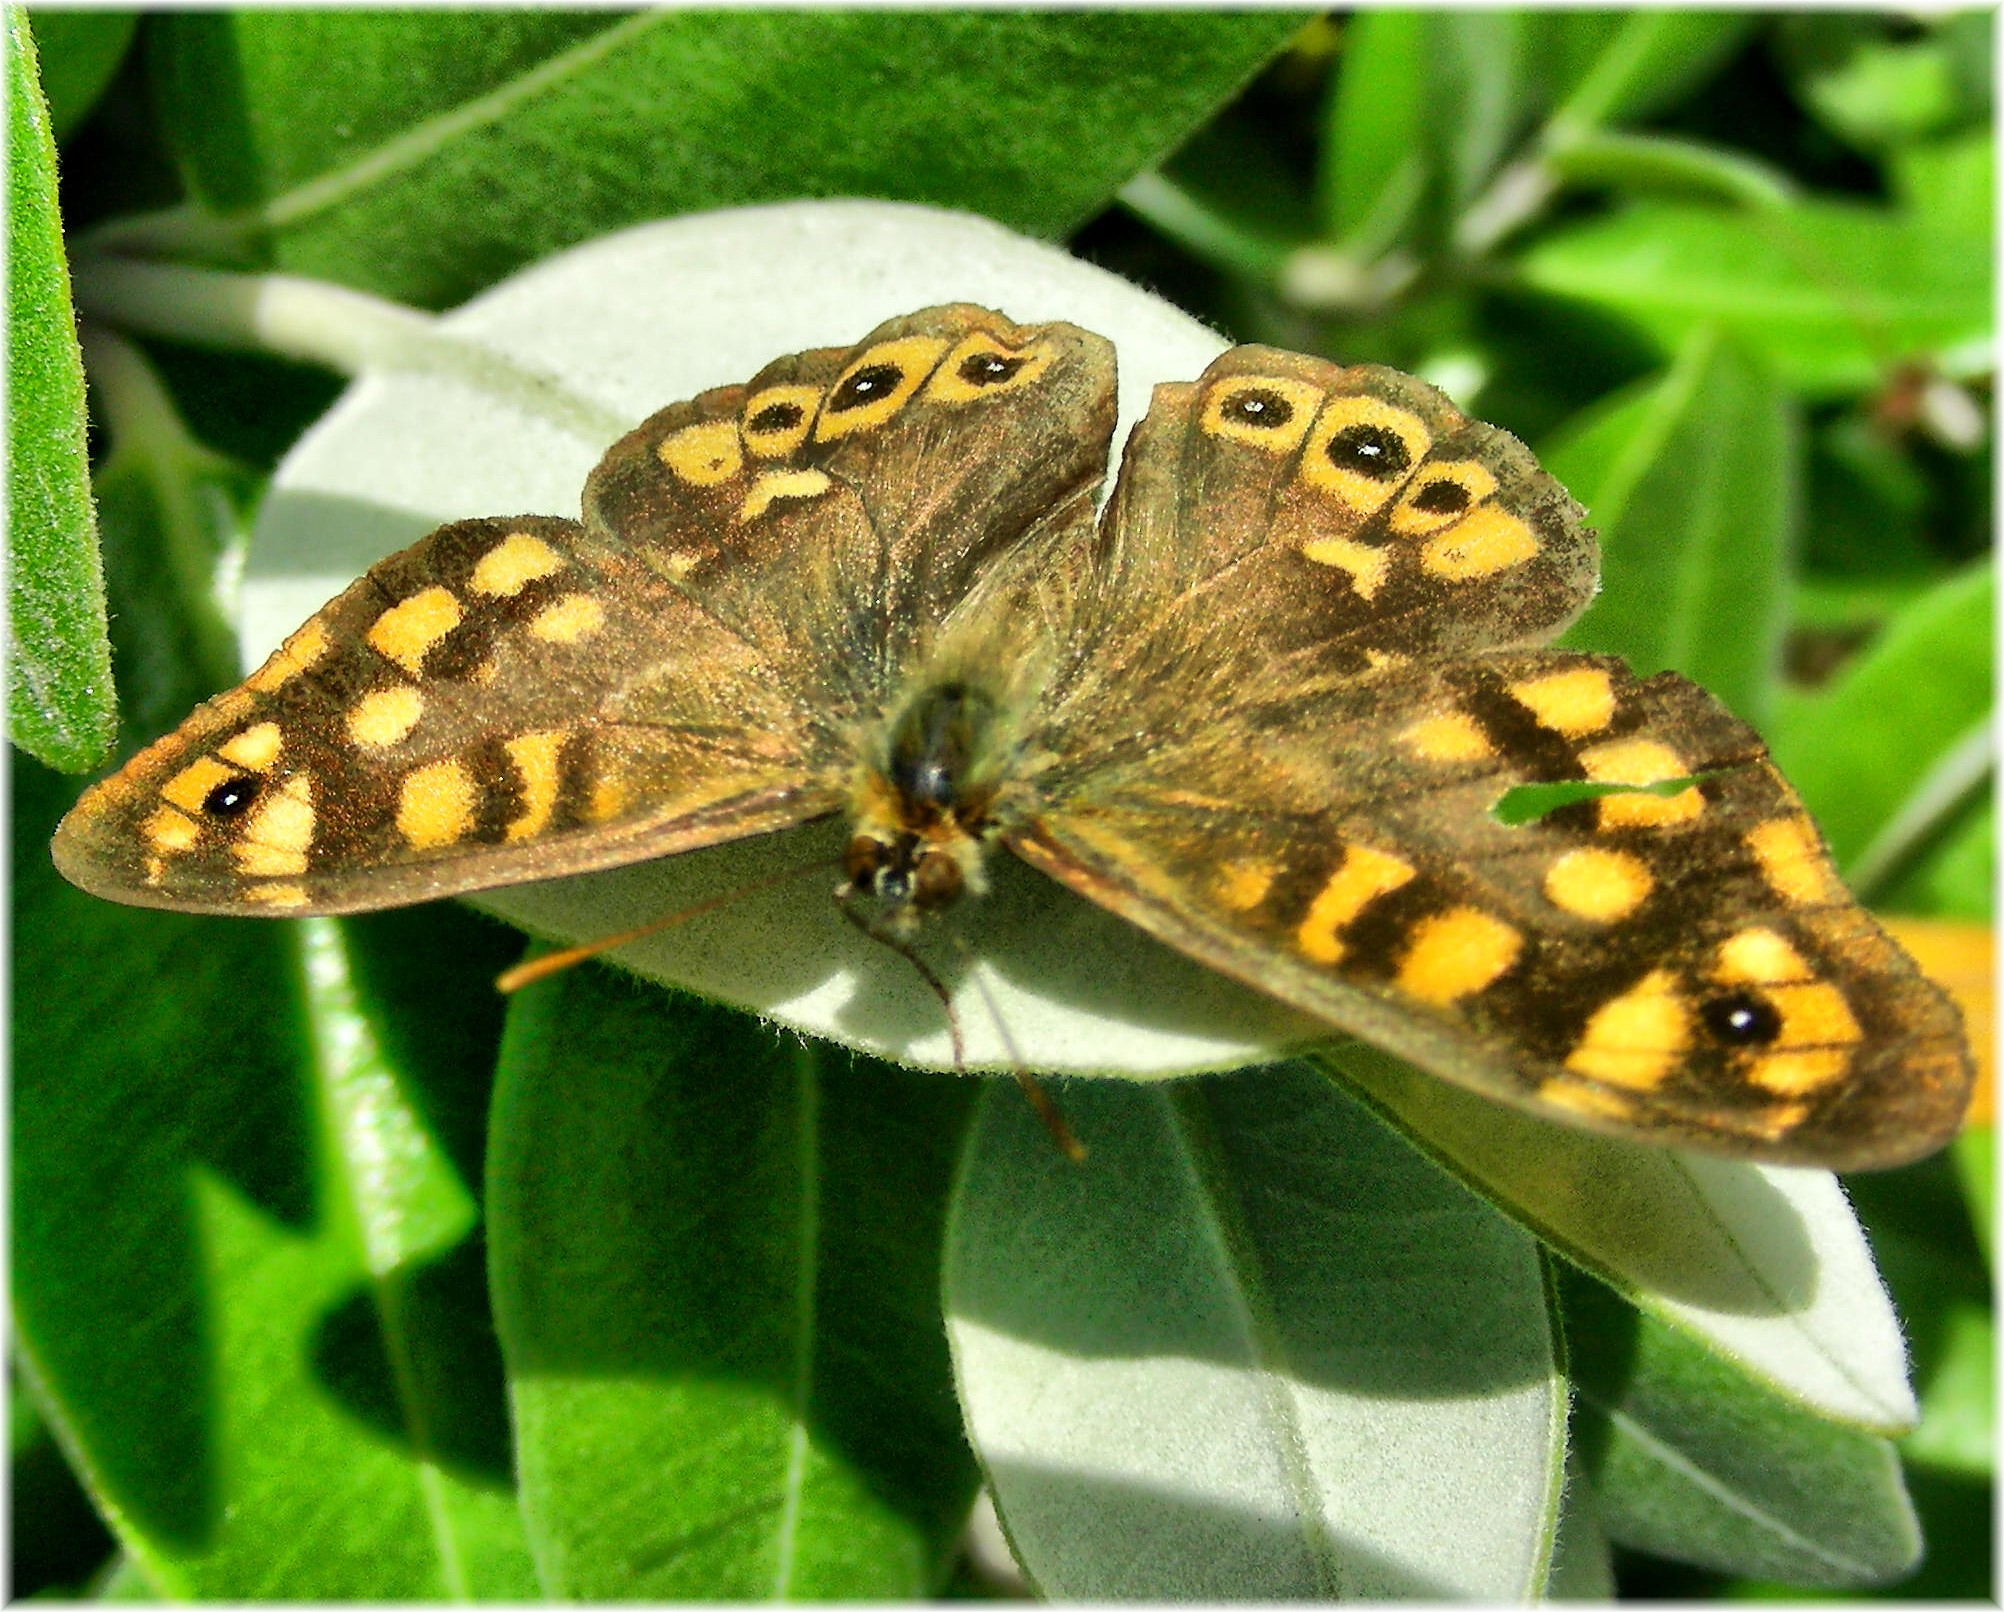
flower, europe, insect, macro, moth, butterfly, fauna, invertebrate, close up, spain, europa, galicia, espana, animales, mariposas, bgndaxd, galiza, oleiros, insectos, bolboretas, macro photography, organism, arthropod, provinciacoru a, parargeaegeria, pollinator, moths and butterflies, lycaenid, brush footed butterfly, colias